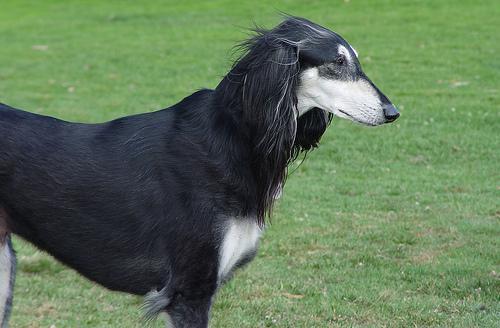
Saluki